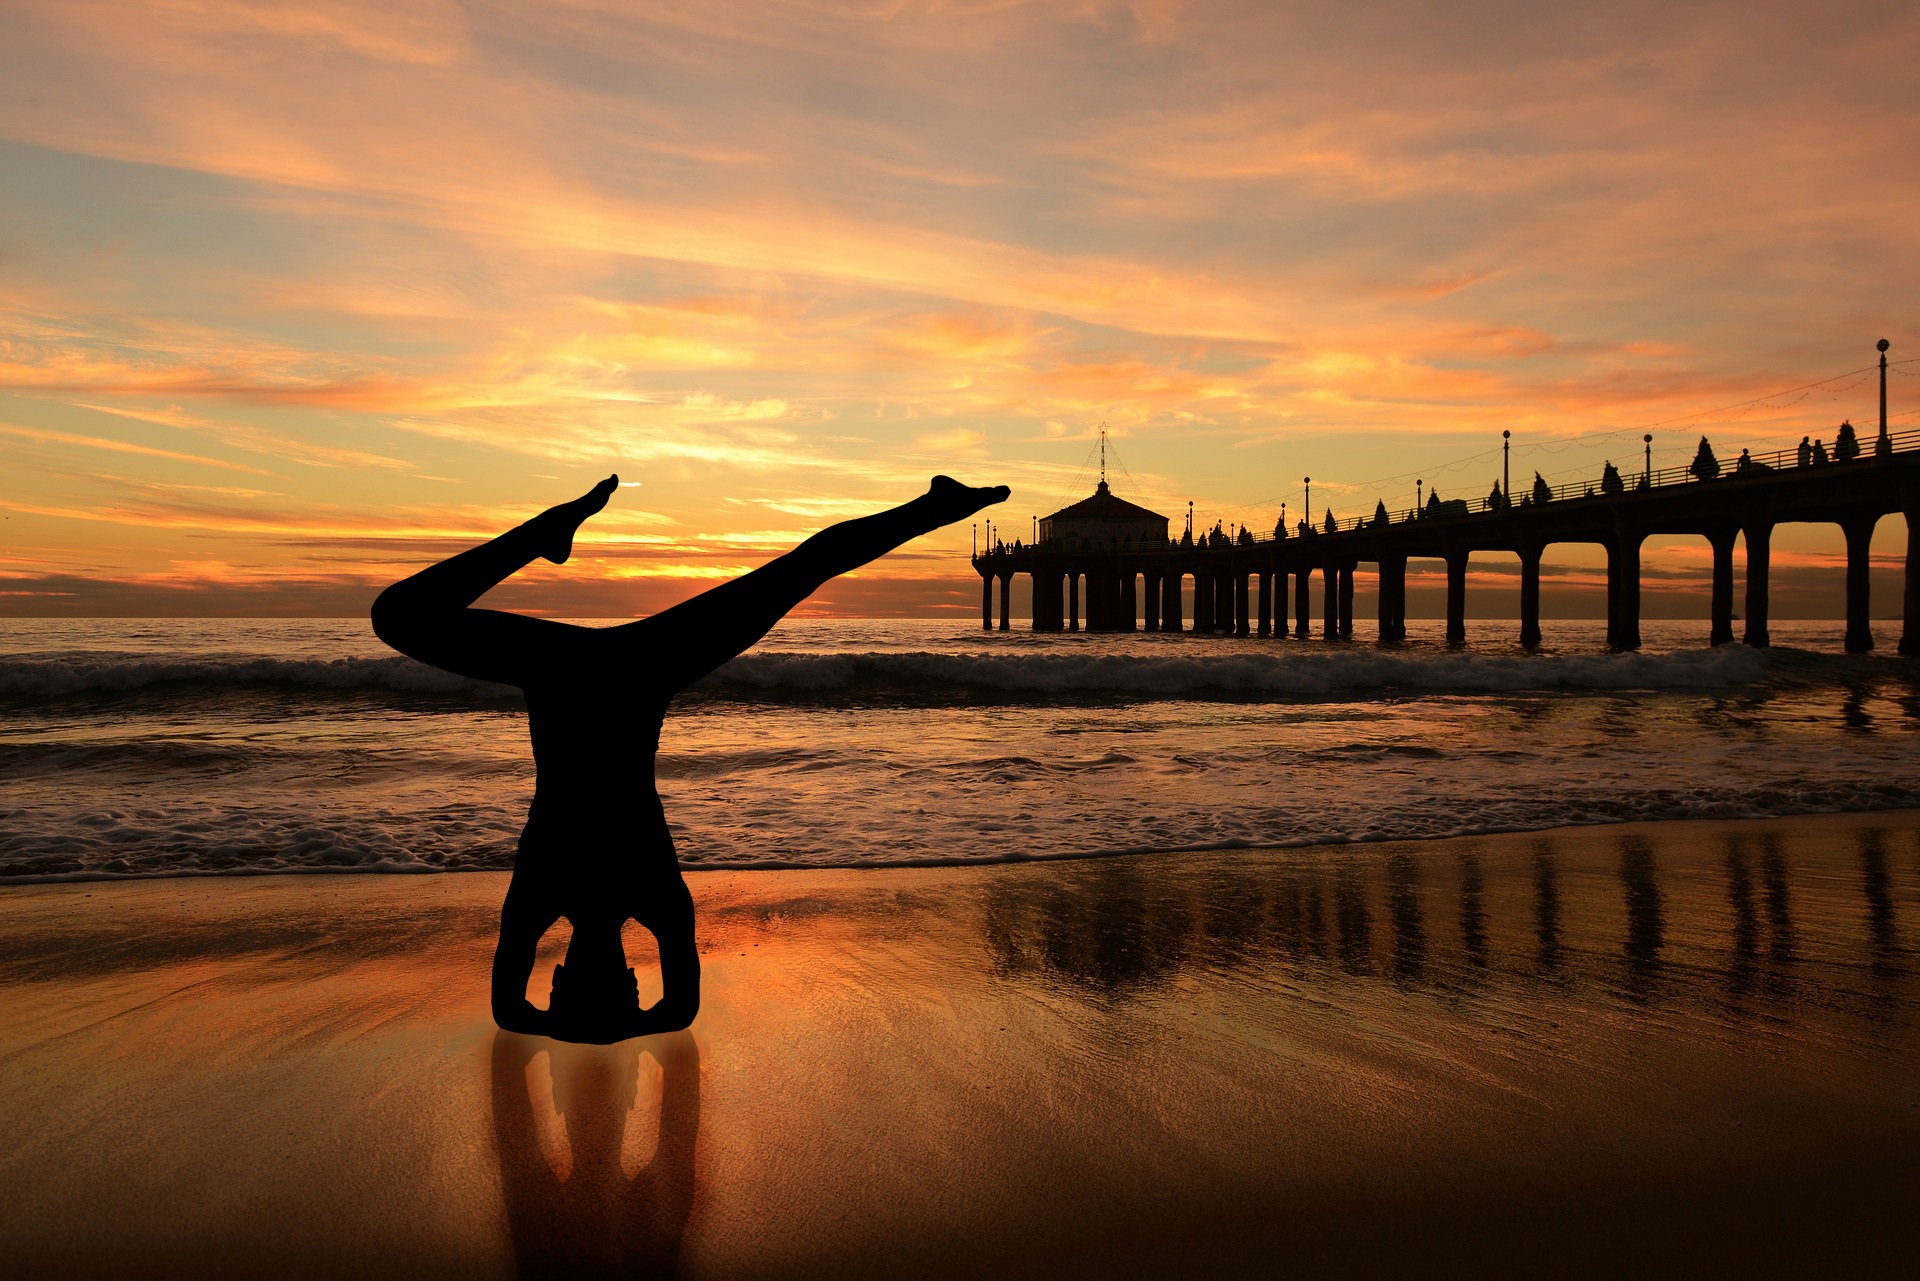
beach, sea, water, outdoor, ocean, horizon, silhouette, sunrise, sunset, sunlight, morning, dawn, dusk, evening, reflection, calm, exercise, healthy, clouds, meditation, sunset beach, orange sky, headstand, yoga on the beach